Kuala Lumpur

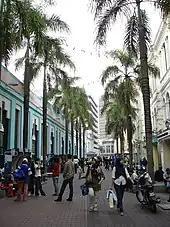
A pedestrian mall by the Central Market

The geography of Kuala Lumpur is characterised by the huge Klang Valley, bordered by the Titiwangsa Mountains in the east, several minor ranges in the north and the south, and the Strait of Malacca in the west. Kuala Lumpur is a Malay term that translates to "muddy confluence" and is located at the confluence of the Klang and Gombak rivers which flow into the Selangor River.